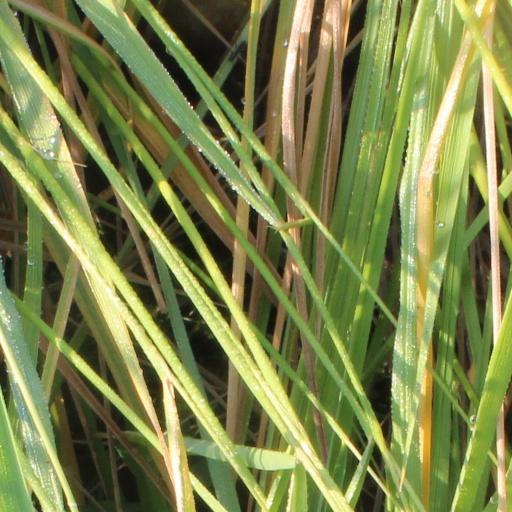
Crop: rice